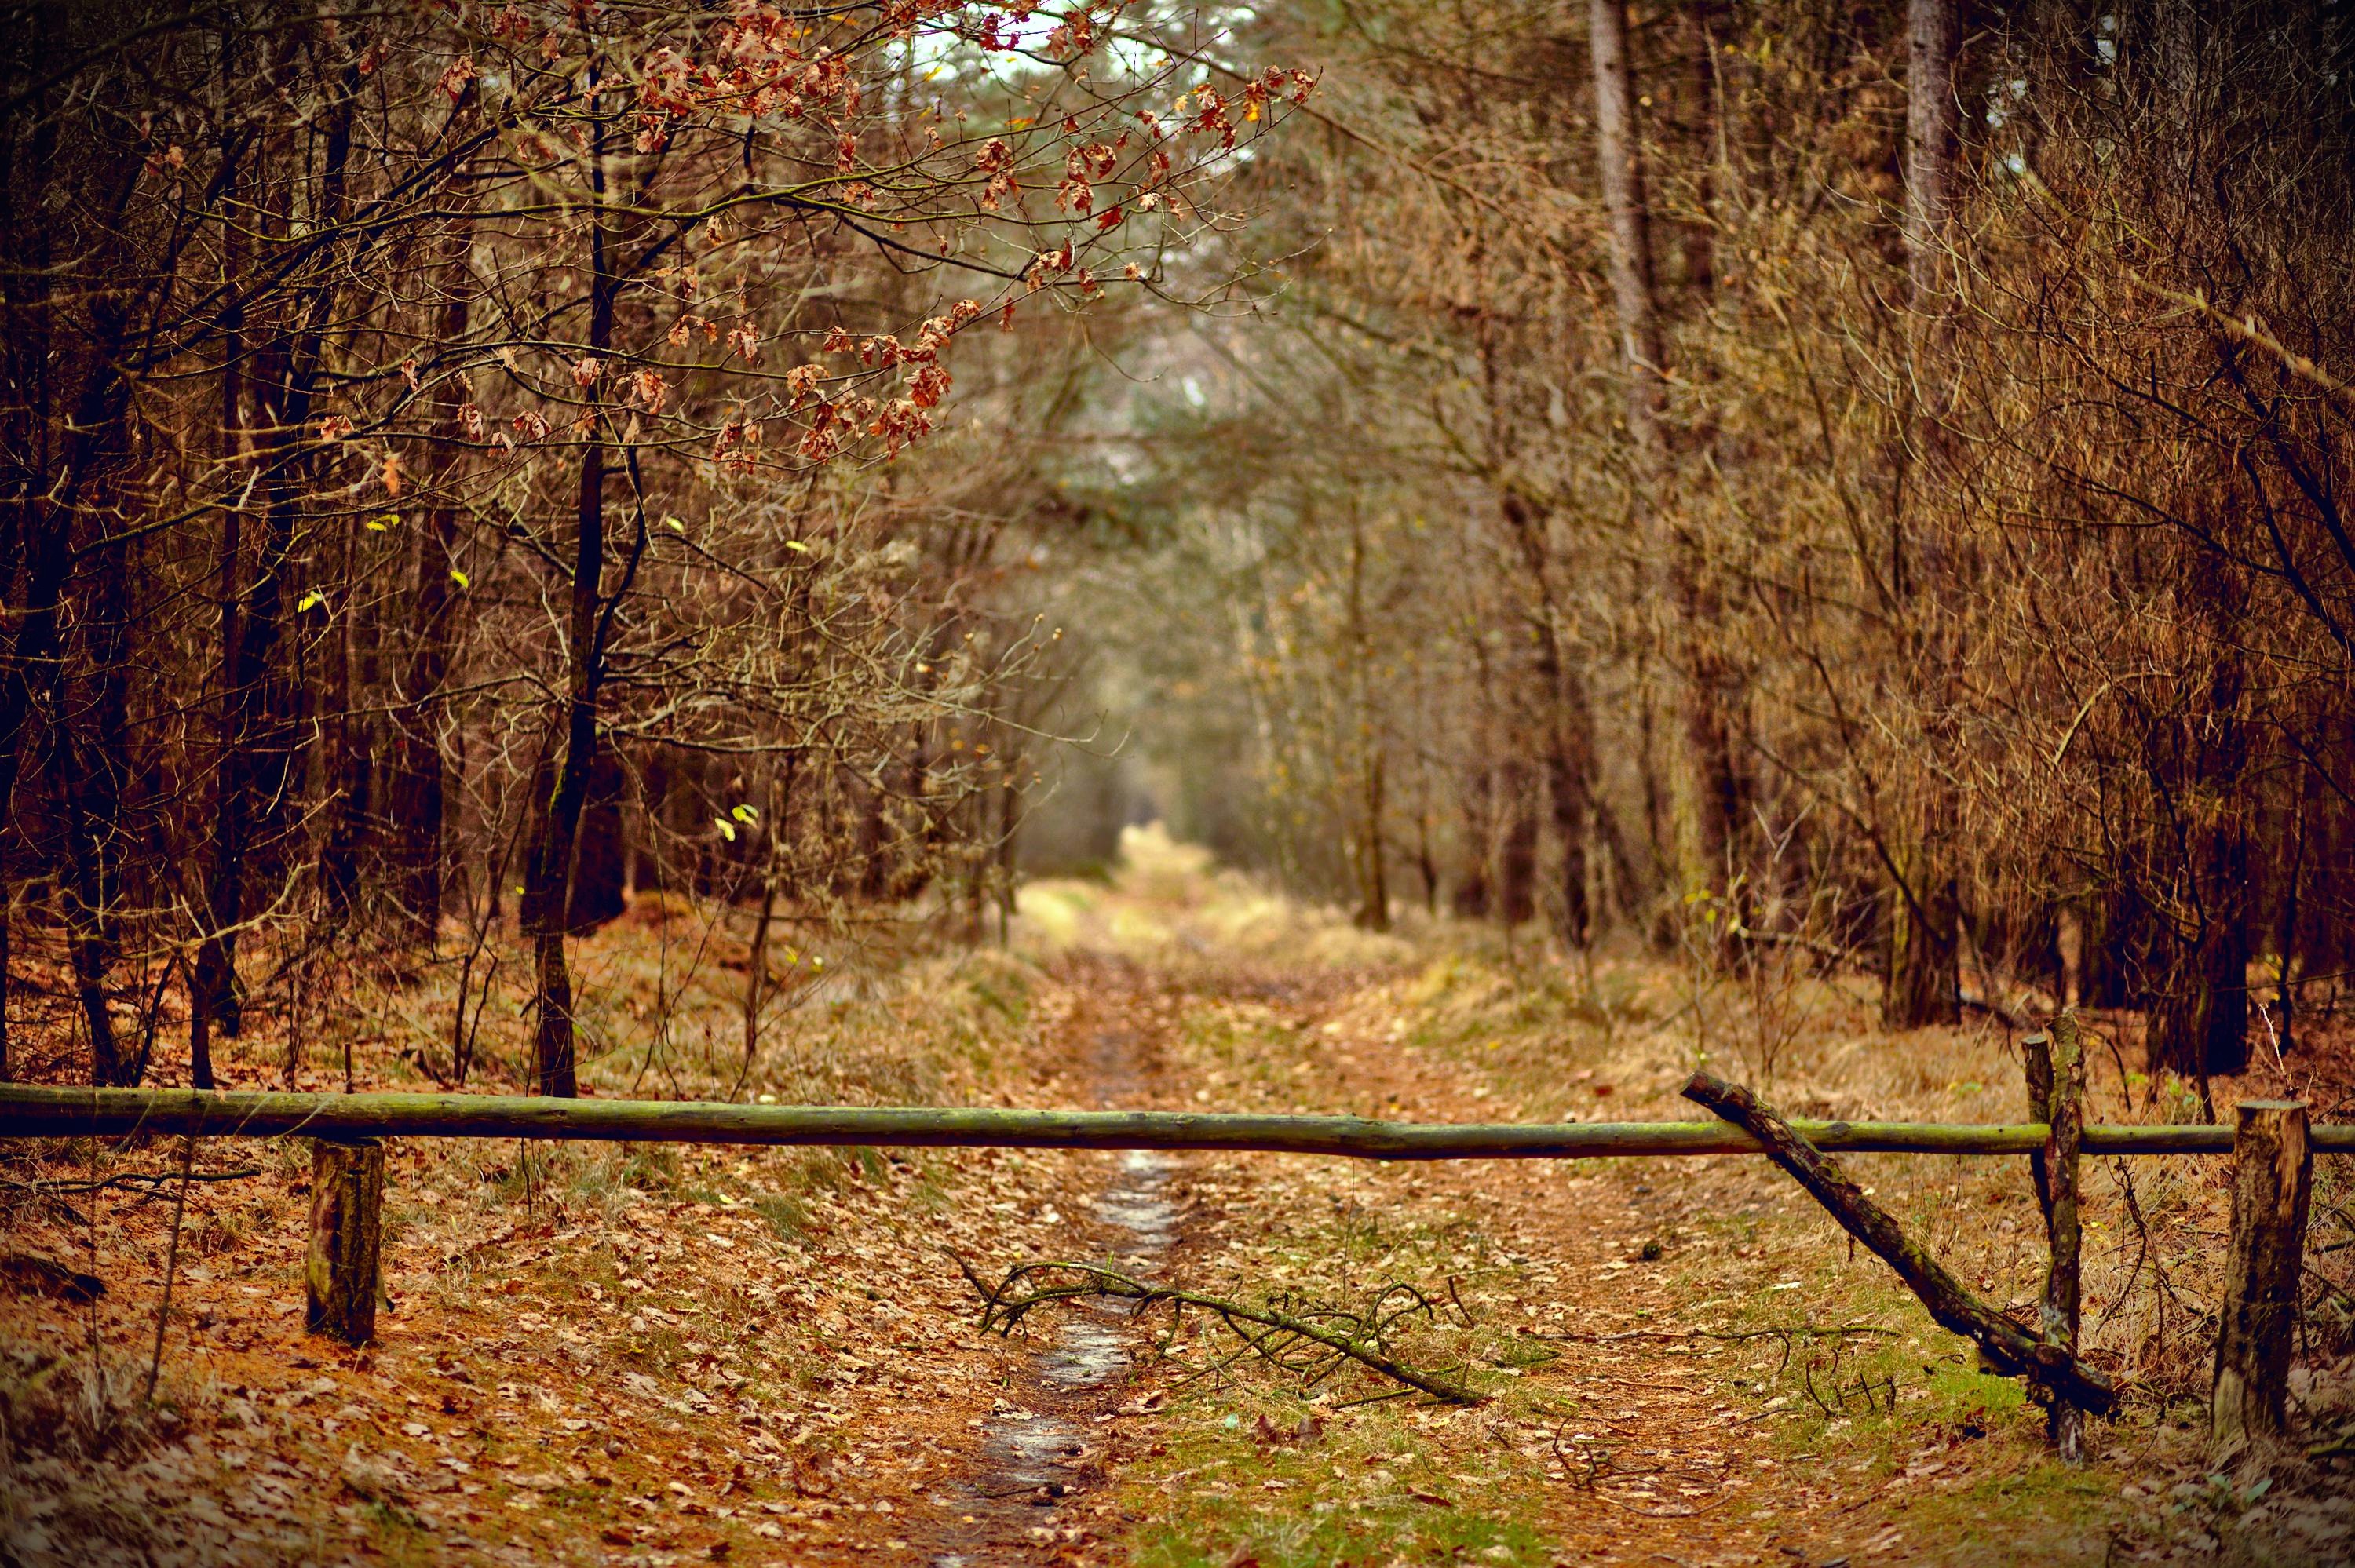
tree, nature, forest, wilderness, branch, winter, plant, sunlight, morning, leaf, reflection, autumn, season, deciduous, woodland, habitat, natural environment, atmospheric phenomenon, woody plant